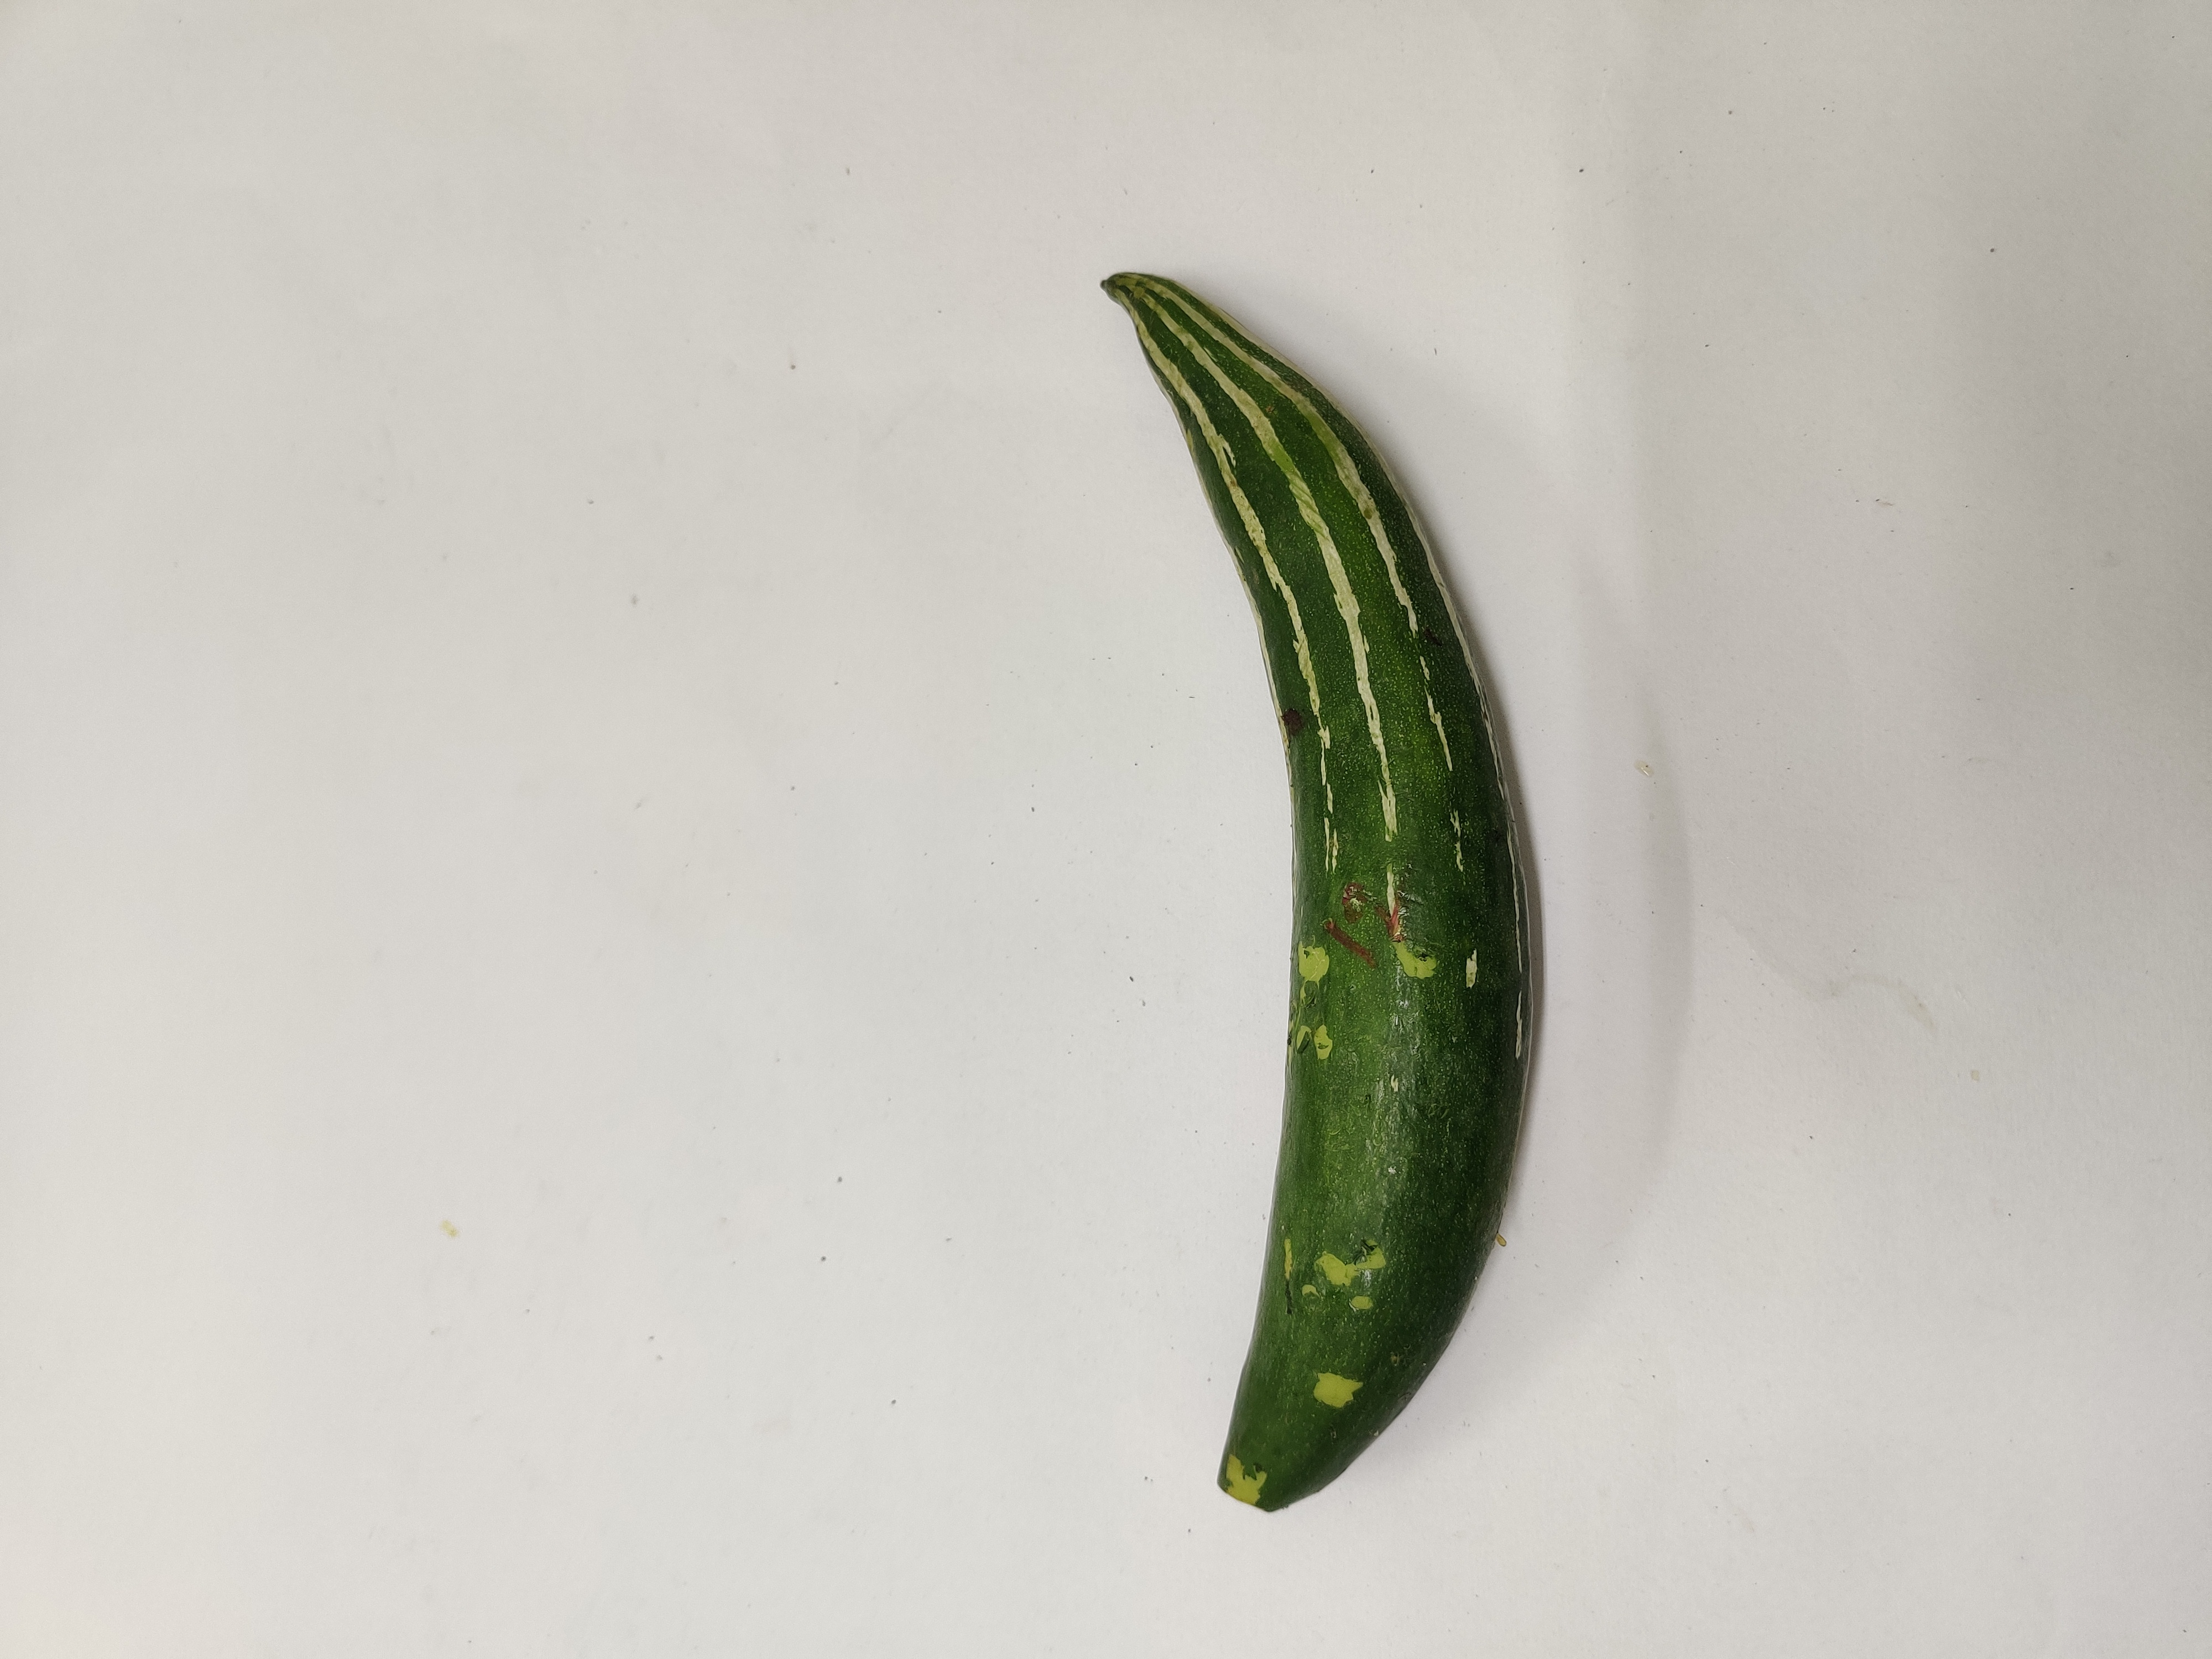
Crop: Snake Gourd
Condition: Fresh